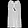
Label: T - shirt / top